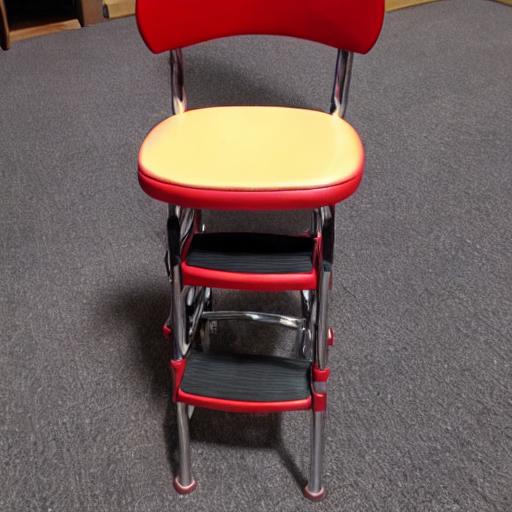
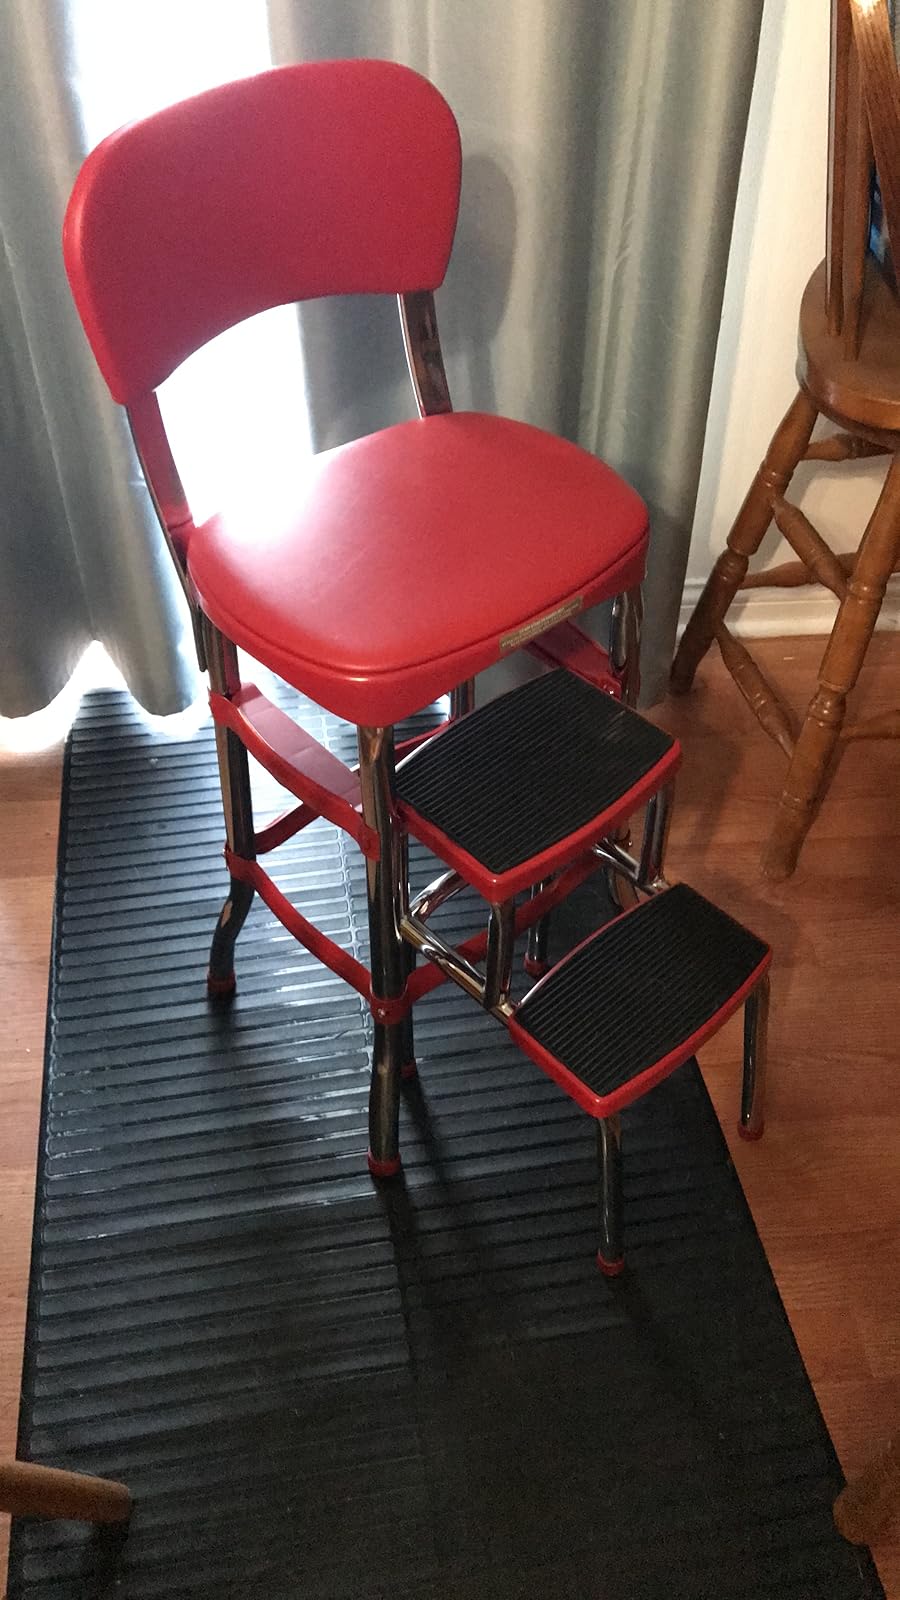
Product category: items_chair
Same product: no